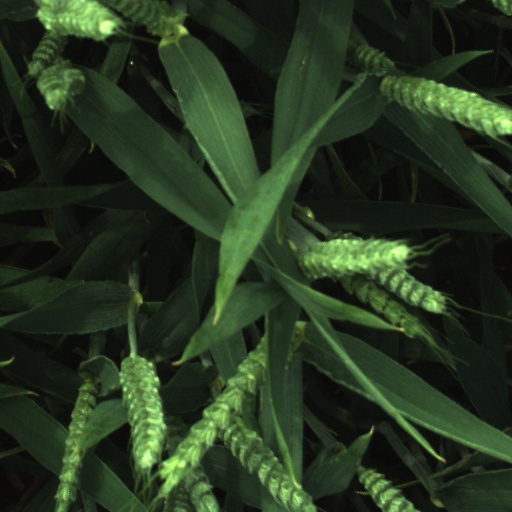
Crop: wheat